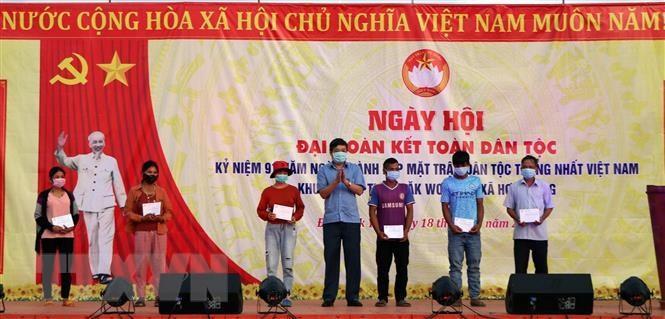
có một tấm áp phích lớn được trưng bày ở phía sau của sâu khấu